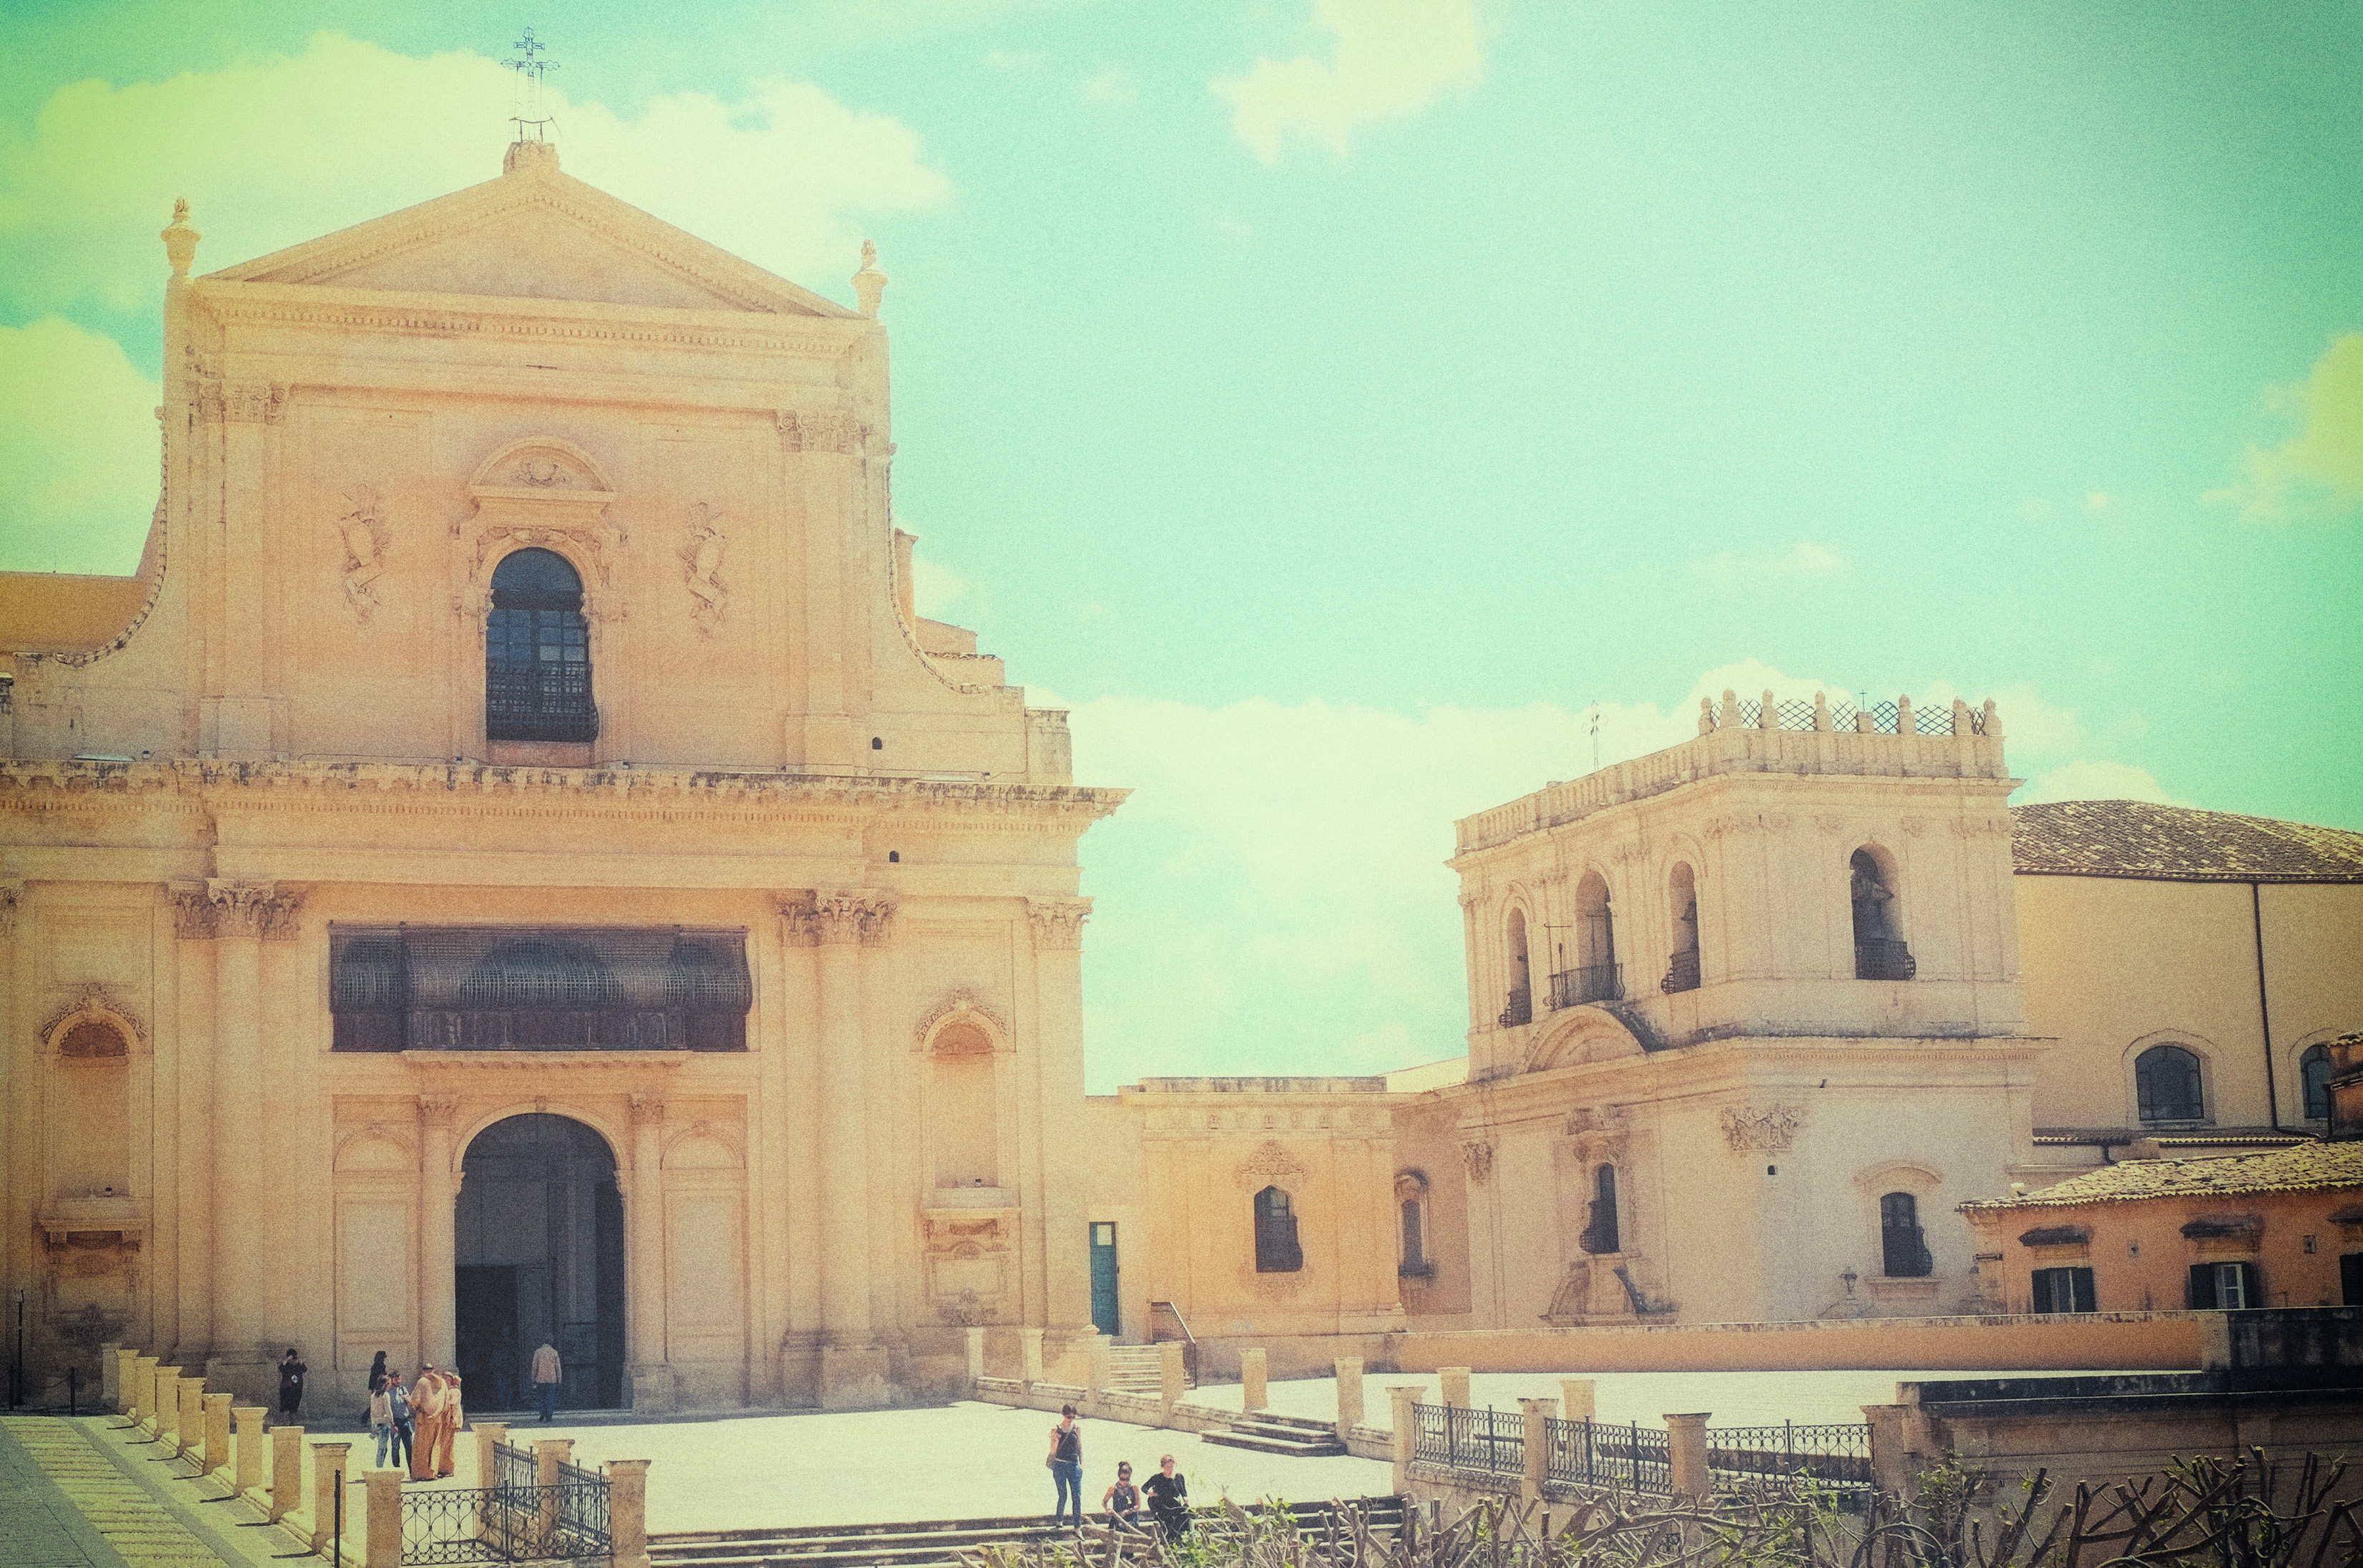
building, italy, church, place of worship, temple, monastery, fuji, sicily, fujix, fujixe1, e1, noto, ancient history, spanish missions in california